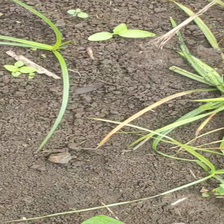
Weed species: Lavhala_(Cyperus_Rotundus)